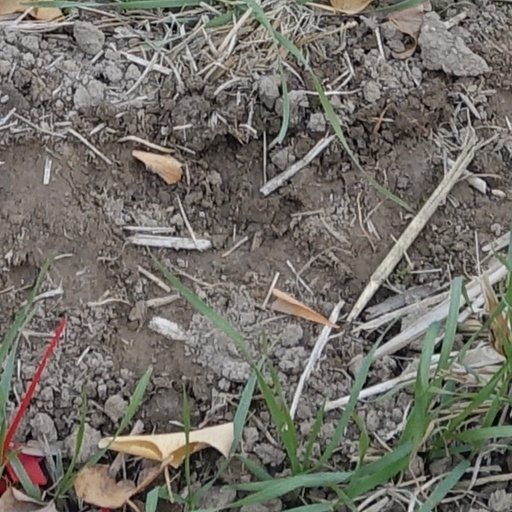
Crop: wheat